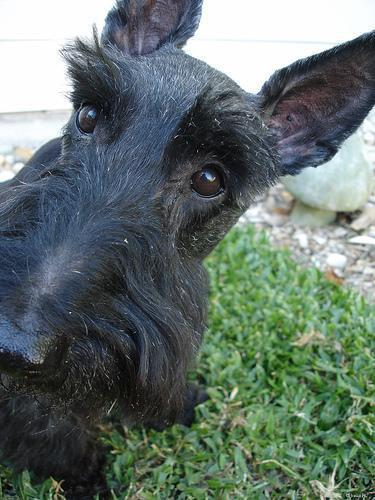
Scotch_terrier